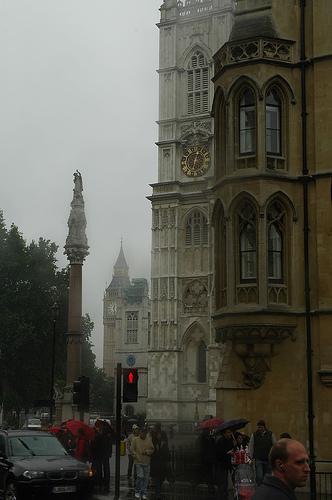
Weather: rain or strom